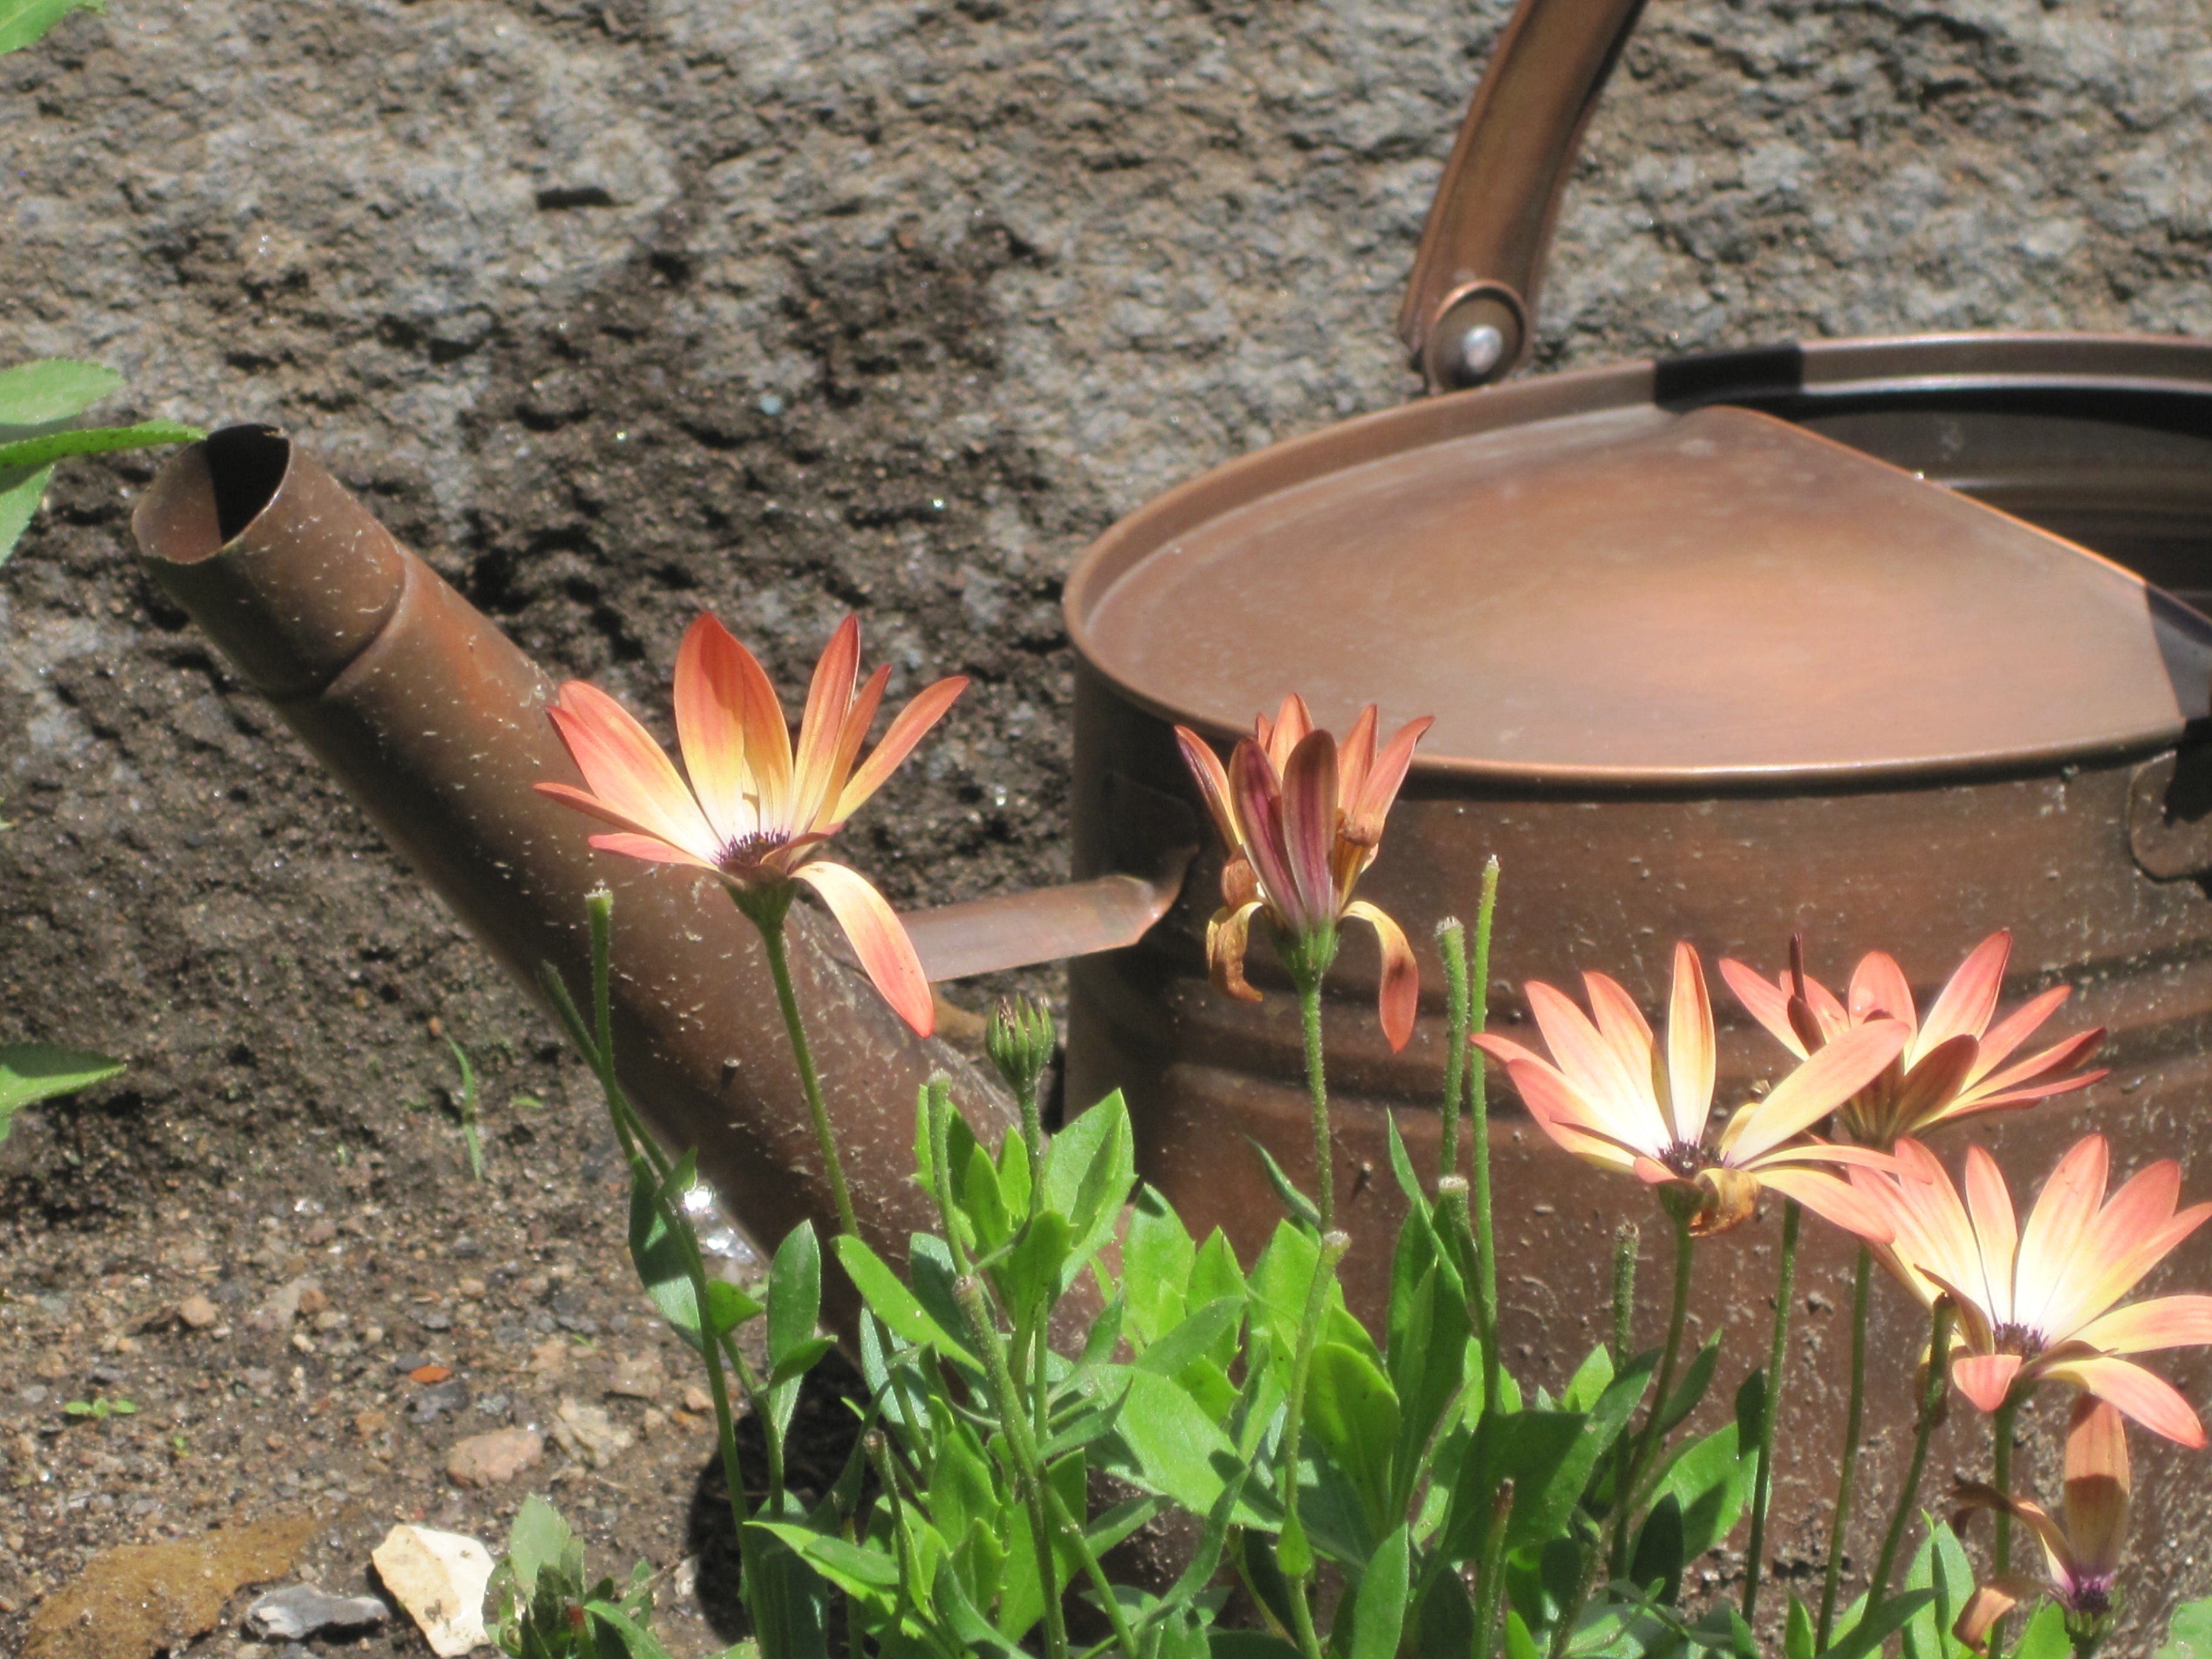
leaf, flower, soil